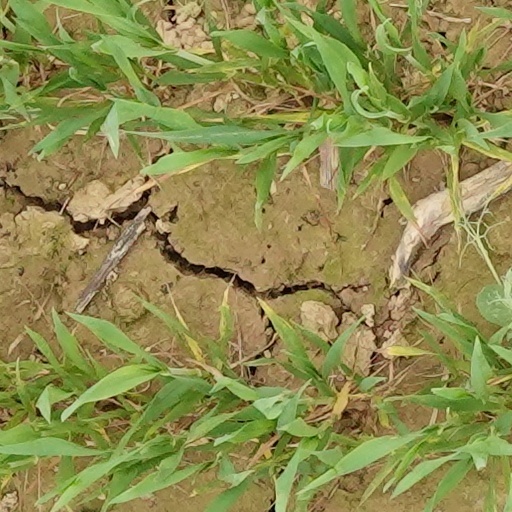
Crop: wheat